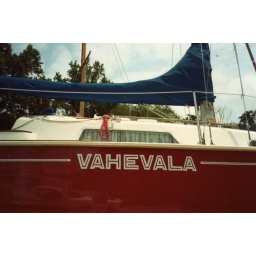
white w/ red inside, placed high within cove stripe.